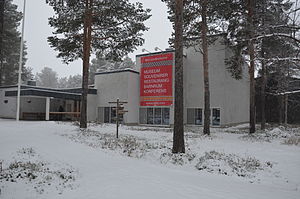
Ájtte
Ájttes indgang
Ájtte, Svenskt fjäll- och samemuseum er et fondsejet kultur- og naturhistoriskt museum i Jokkmokk i Norrbottens län i det nordligste Sverige.